2009 World Twenty20 final

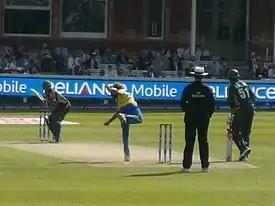
Lasith Malinga bowling from the Nursery End in the Final at Lord's.

The first over was bowled by Mohammad Amir. After failing to score off the first four balls – all short – Dilshan went for his scoop and mistimed it, resulting in him being caught at short fine-leg. Soon after this, Jehan Mubarak top edged a delivery by Abdul Razzaq which went high in the air and was caught by Shahzaib Hasan, leaving Sri Lanka at 2 for 2. Sanath Jayasuriya was able to stabilise the innings for Sri Lanka hitting 17 runs off 10 balls, however, Jayasuriya soon fell as he dragged a good length ball back on to the stumps. Mahela Jayawardene followed after edging a shot into the hands of Misbah-ul-Haq, leaving Sri Lanka on 32/4. Sangakkara and Chamara Silva added further runs, before the latter was caught by Saeed Ajmal playing a pull shot off the bowling of Umar Gul. Shahid Afridi soon after, took the wicket of Isuru Udana with a googly which drifted into the right-hander, knocking the off-stump. This brought in Angelo Mathews, who along with Sangakkara took the score from 70/6 to 138/6, with 17 runs being scored off the last over bowled by Mohammad Amir. Sri Lanka finished on 138/6 from 20 overs.